Bifröst

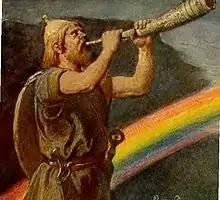
The god Heimdallr stands before the rainbow bridge while blowing his horn (1905) by Emil Doepler.

In Norse mythology, Bifröst (modern Icelandic: Bifröst; from Old Norse: ), also called Bilröst and often anglicized as Bifrost, is a burning rainbow bridge that reaches between Midgard (Earth) and Asgard, the realm of the gods. The bridge is attested as "Bilröst" in the "Poetic Edda", compiled in the 13th century from earlier traditional sources; as "Bifröst" in the "Prose Edda", written in the 13th century by Snorri Sturluson; and in the poetry of skalds. Both the "Poetic Edda" and the "Prose Edda" also refer to the bridge as Ásbrú (Old Norse "Æsir's bridge").